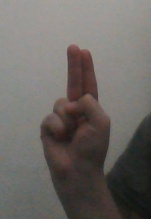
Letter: taa